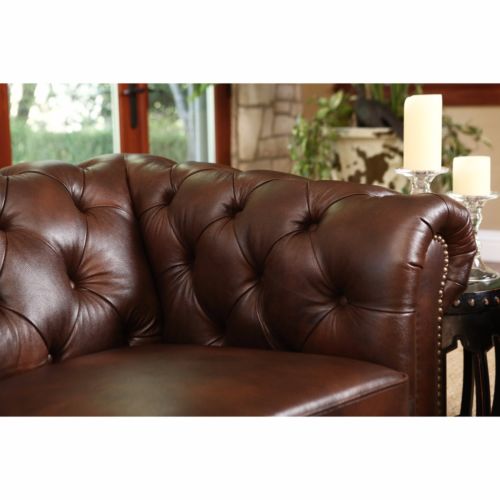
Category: sofa